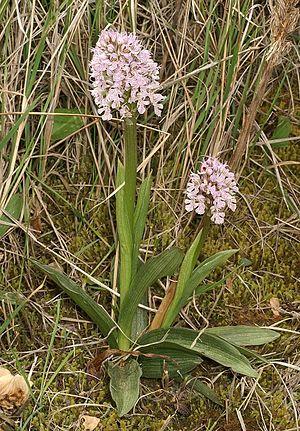
L'orchis conique est une sous-espèce du genre Neotinea, famille des Orchidaceae.